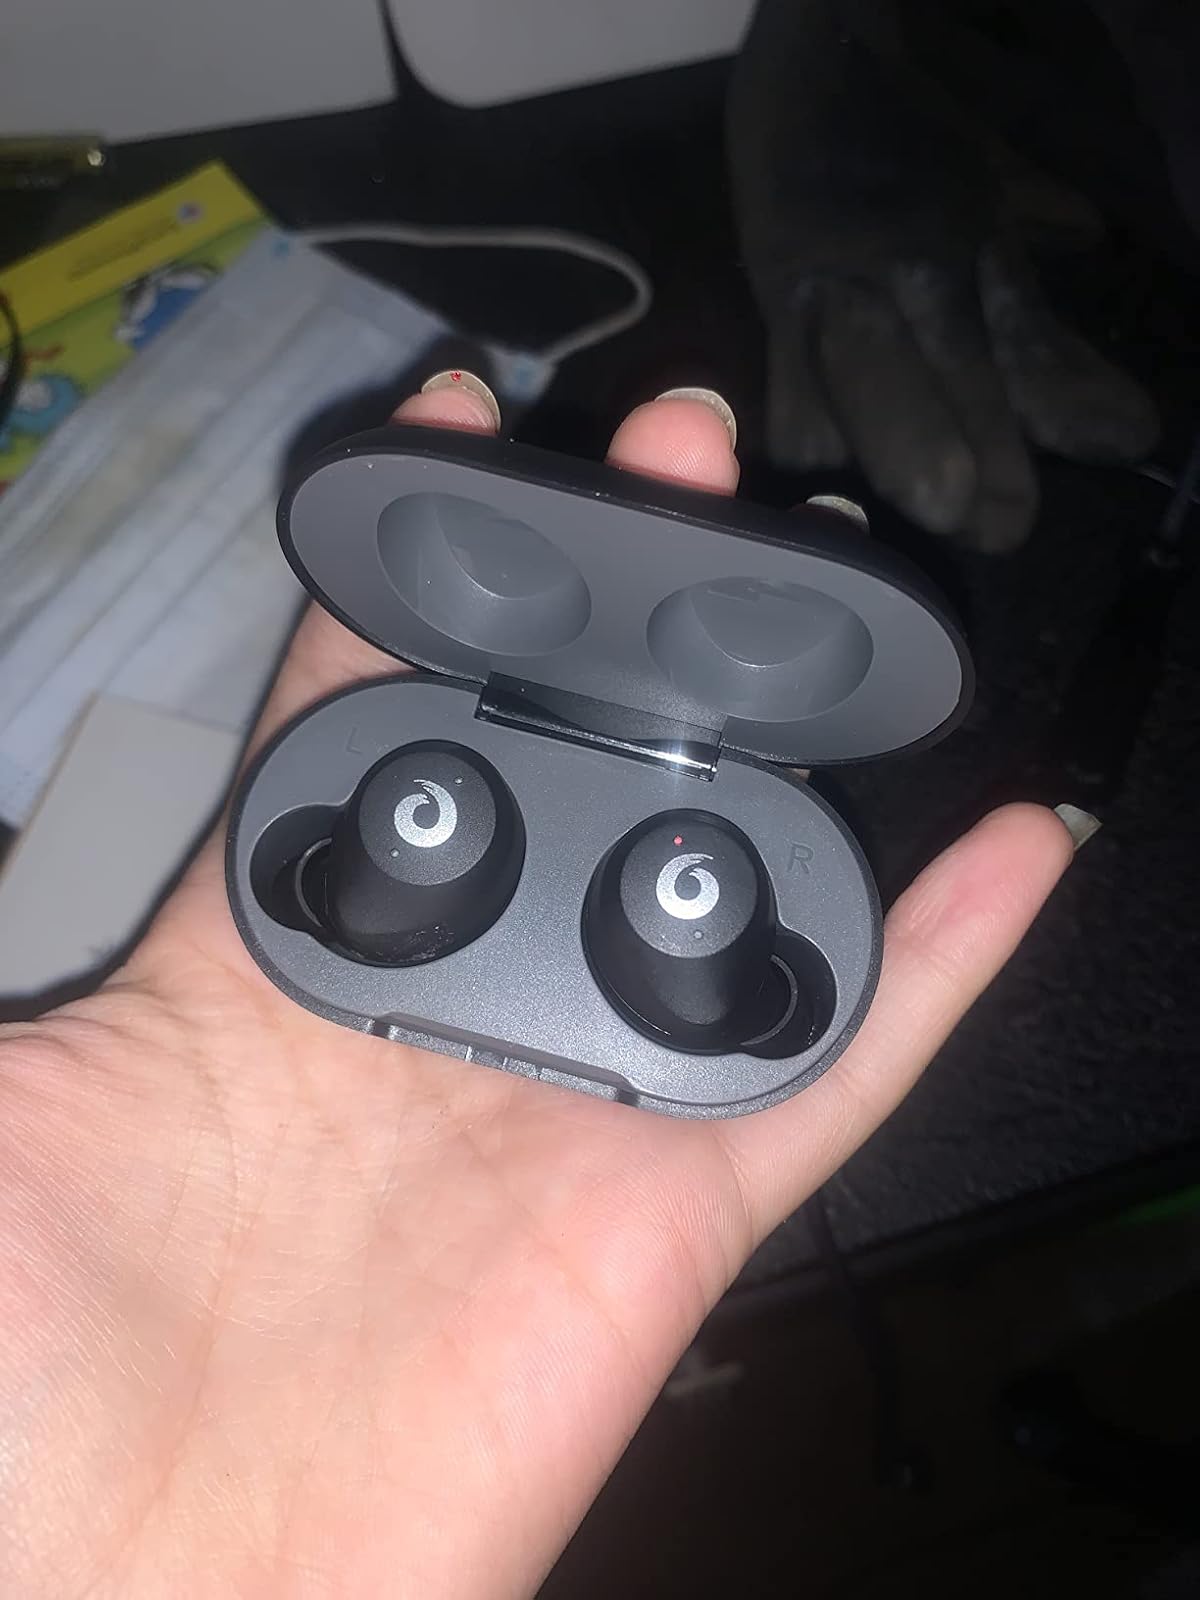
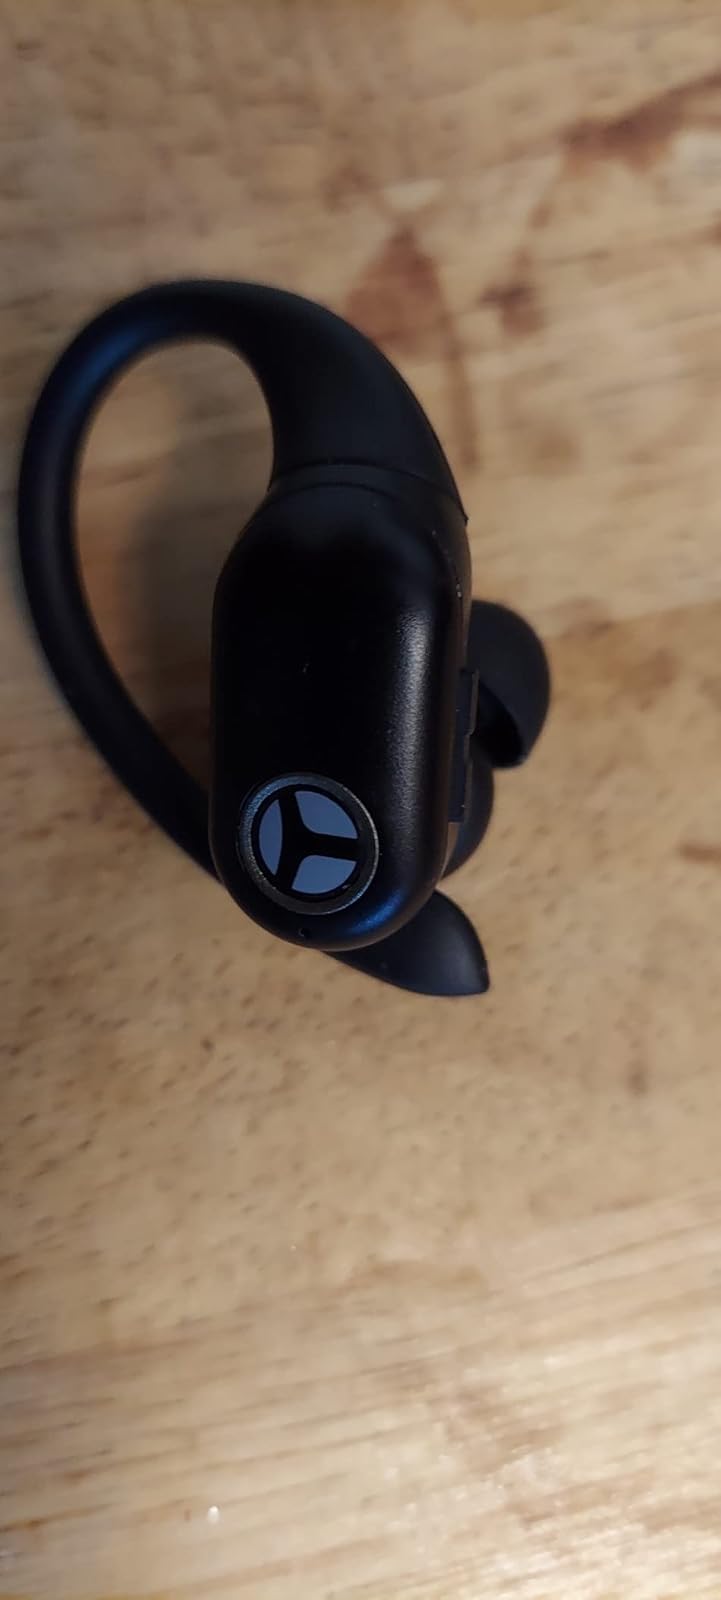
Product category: earbuds
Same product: no